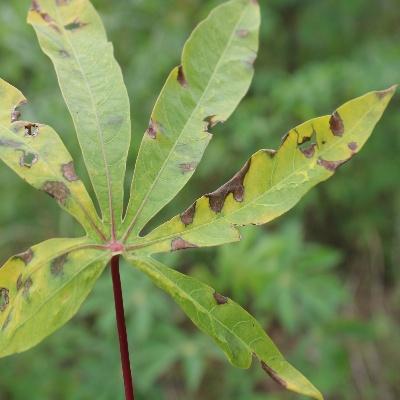
Crop: Cassava
Condition: brown spot